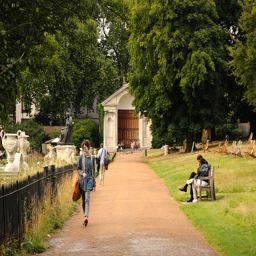
A woman with a large, brown purse walks down a path while two people sit on a bench.
People walking and sitting along a road dividing a green park and a cemetery.
A group of people walking down a small walkway.
A girl walking on a path near a person on a bench.
Young lady walking down a path on the right is a couple setting on a park bench.